Gushan station (Fuzhou Metro)

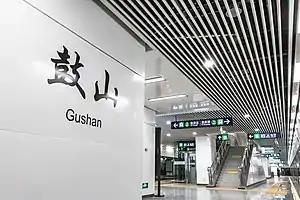

Gushan Station (Fuzhounese: ) is a metro station of Line 2 of the Fuzhou Metro. It is located near Gushan Scenic Spot, Jin'an District, Fuzhou, Fujian, China. It started operation on April 26, 2019.